Brunei

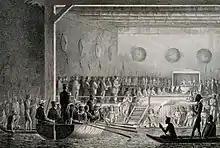
British adventurer James Brooke negotiating with the Sultan of Brunei, which led to the signing of the Treaty of Labuan, 1846

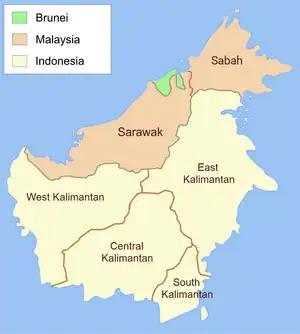
Boundaries of Brunei (green) since 1890

The British have intervened in the affairs of Brunei on several occasions. Britain attacked Brunei in July 1846 due to internal conflicts over who was the rightful Sultan.